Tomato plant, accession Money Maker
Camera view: bottom (45 deg); turntable rotation: 180 degrees
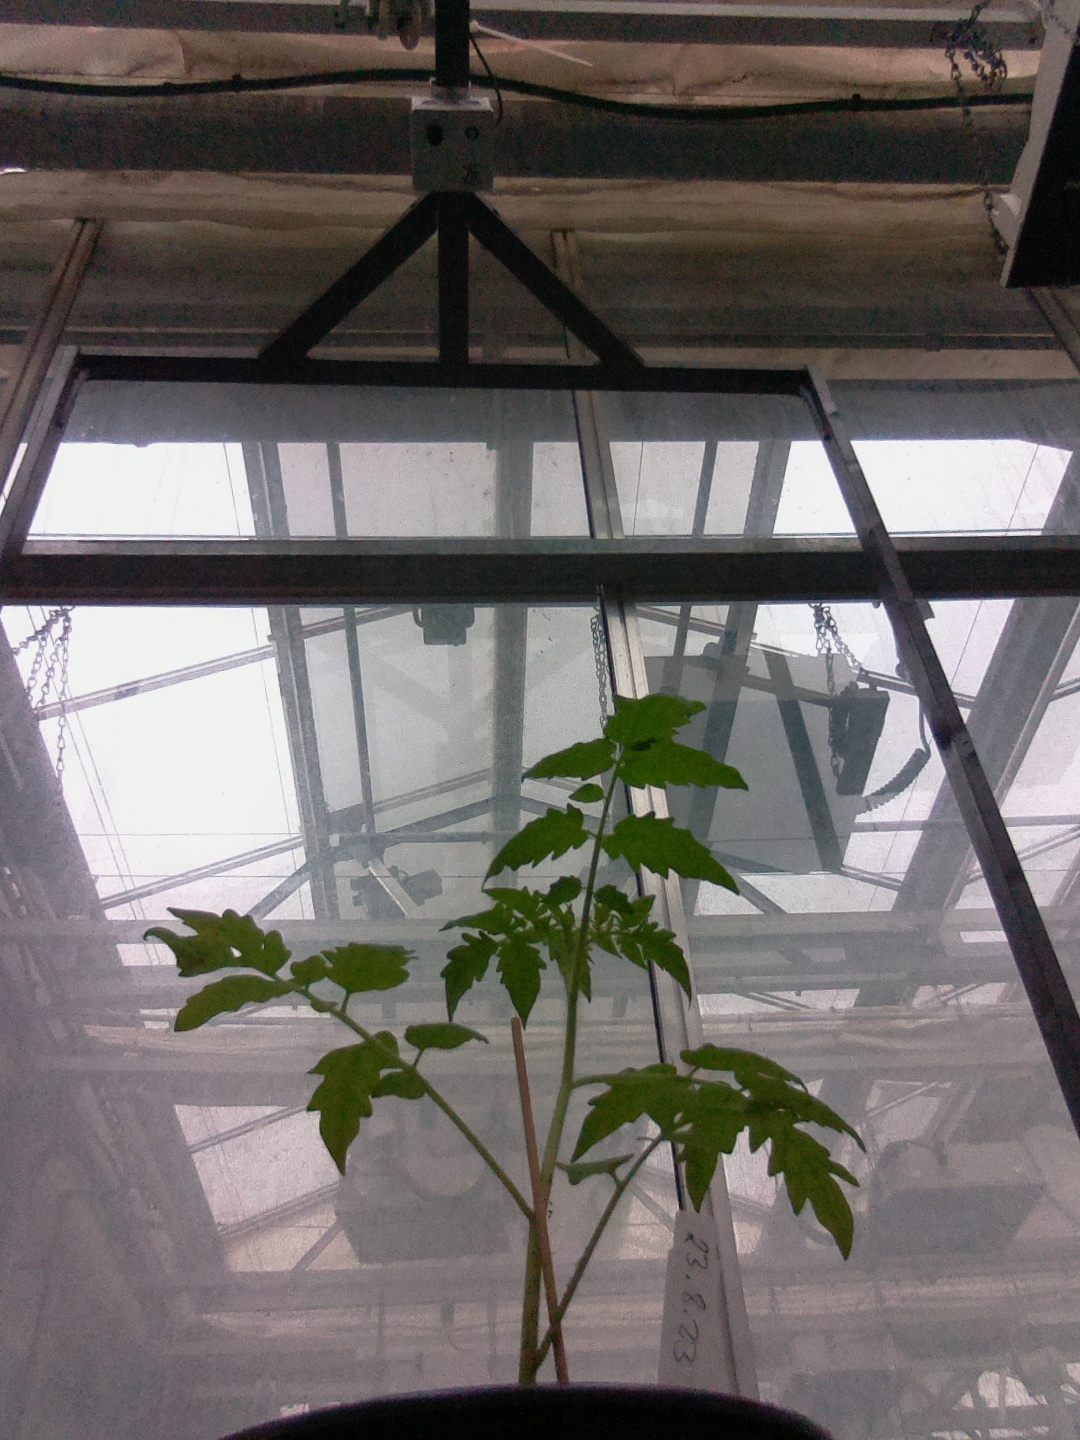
BBCH growth stage 13: 6 of true leaves visible